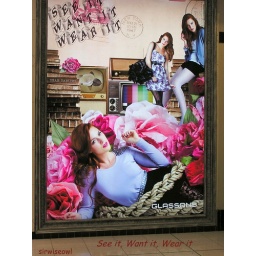
A colorful poster on the outside wall of 'Glasson's' ladies fashion shop in Palmerston North.